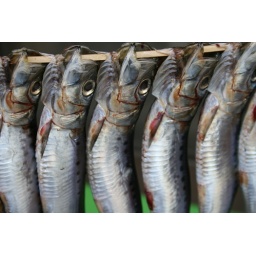
Taken outside a small fish shop in Koshino on the Echizen coast in Fukui prefecture, Japan